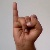
The image shows a hand gesture representing the letter 'I' in Indian Sign Language.